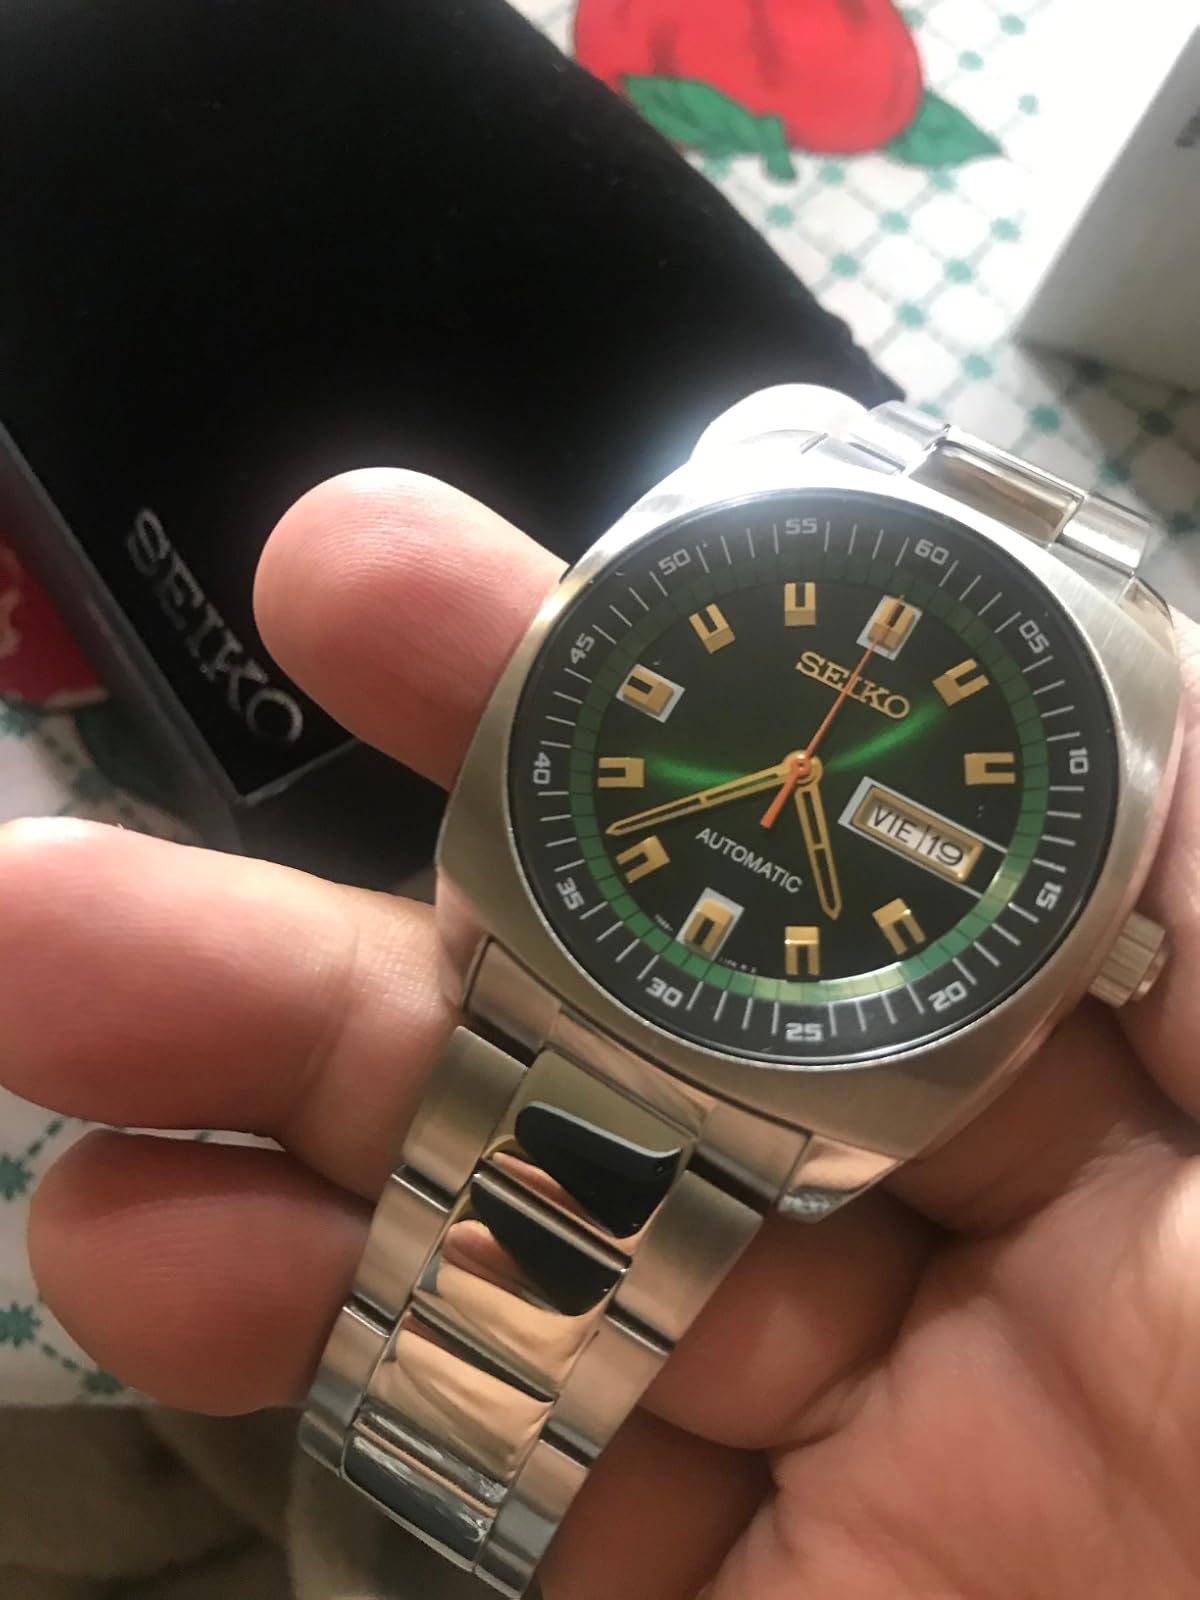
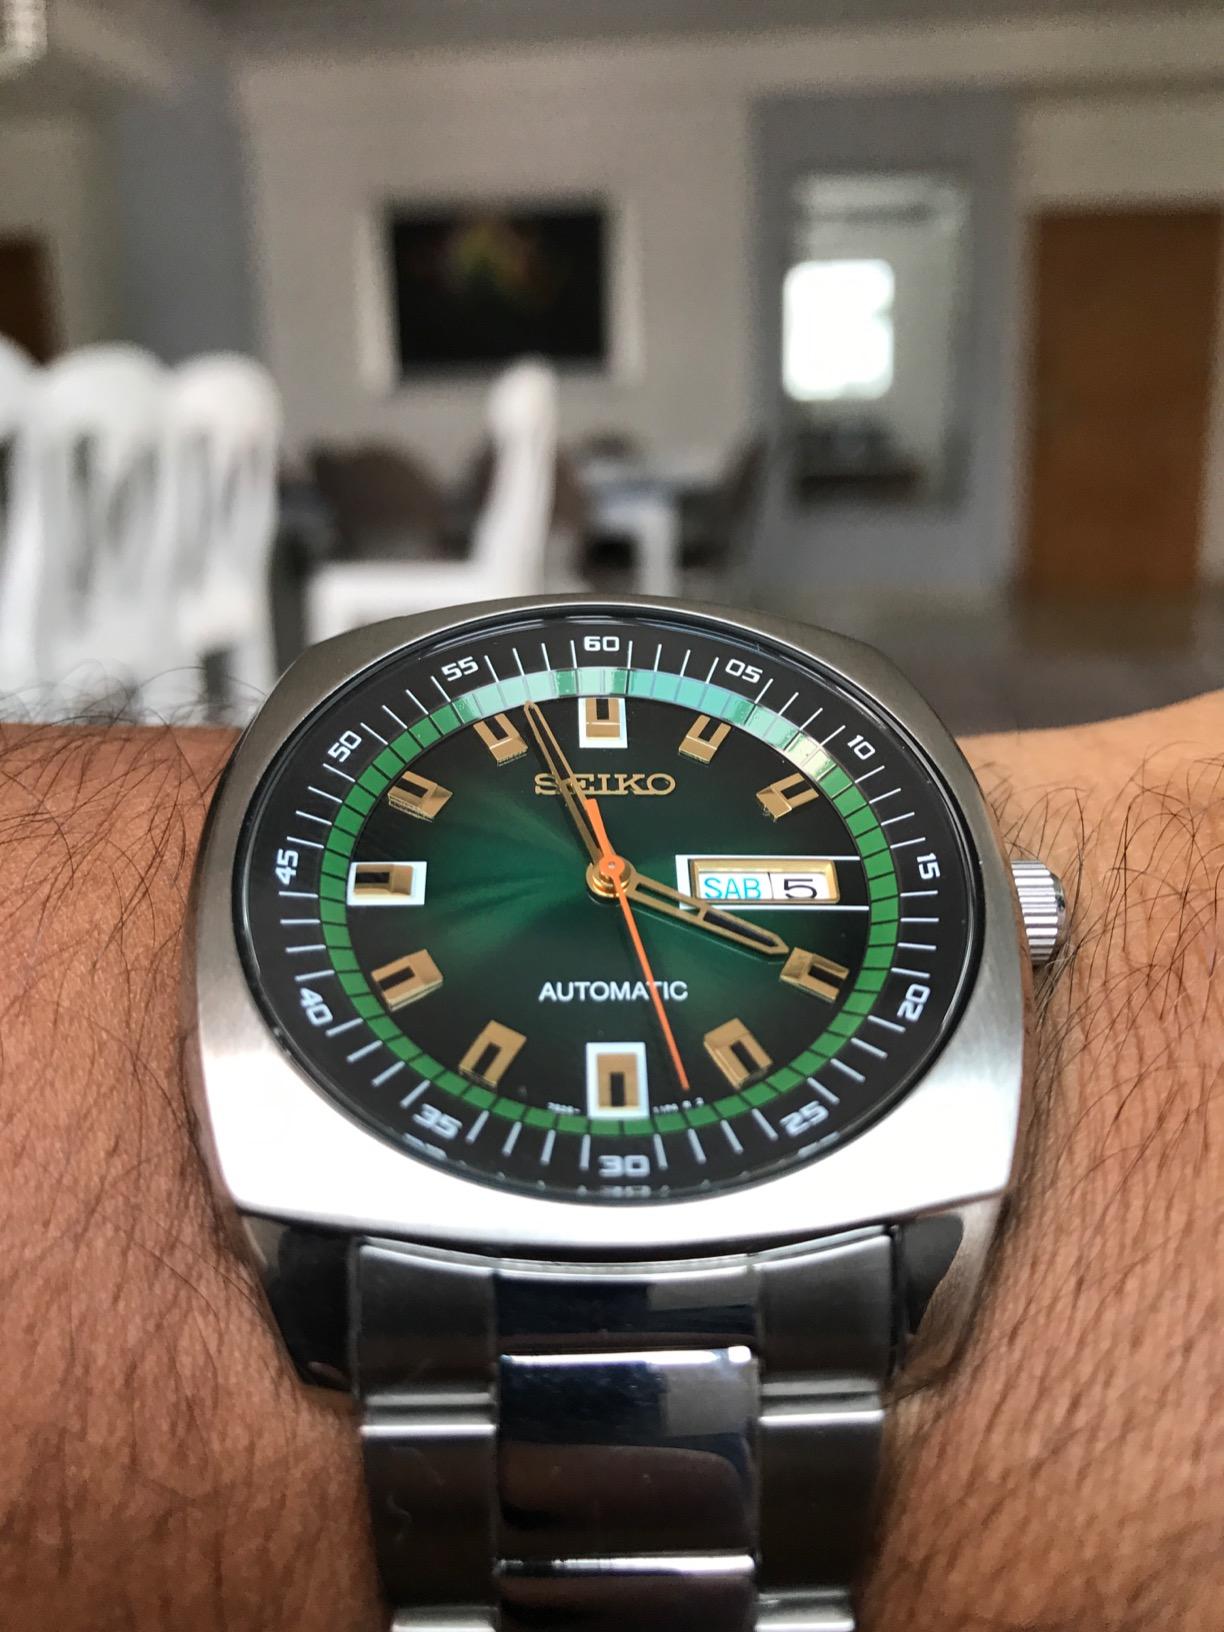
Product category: accessories_watch
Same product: yes